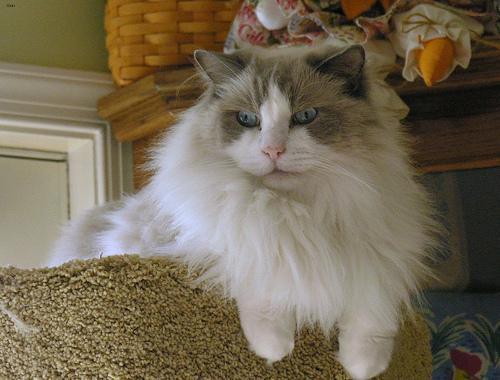
Ragdoll